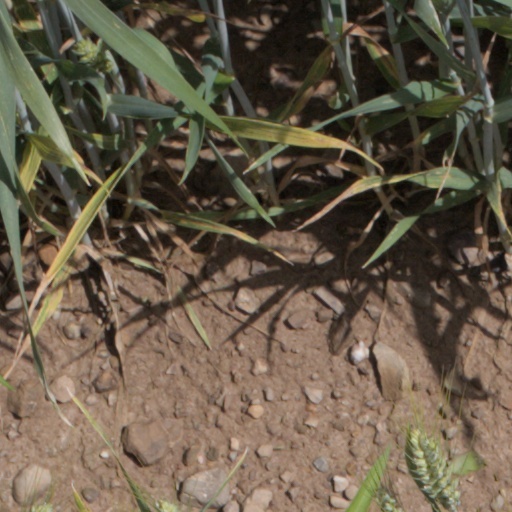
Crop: wheat